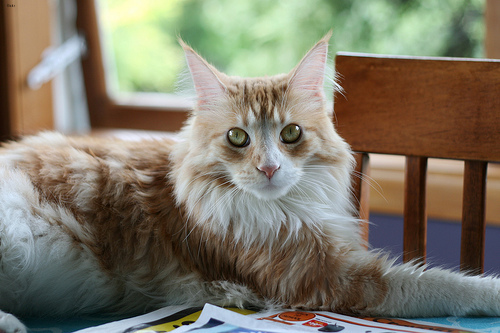
Animal: cat
Breed: Maine Coon